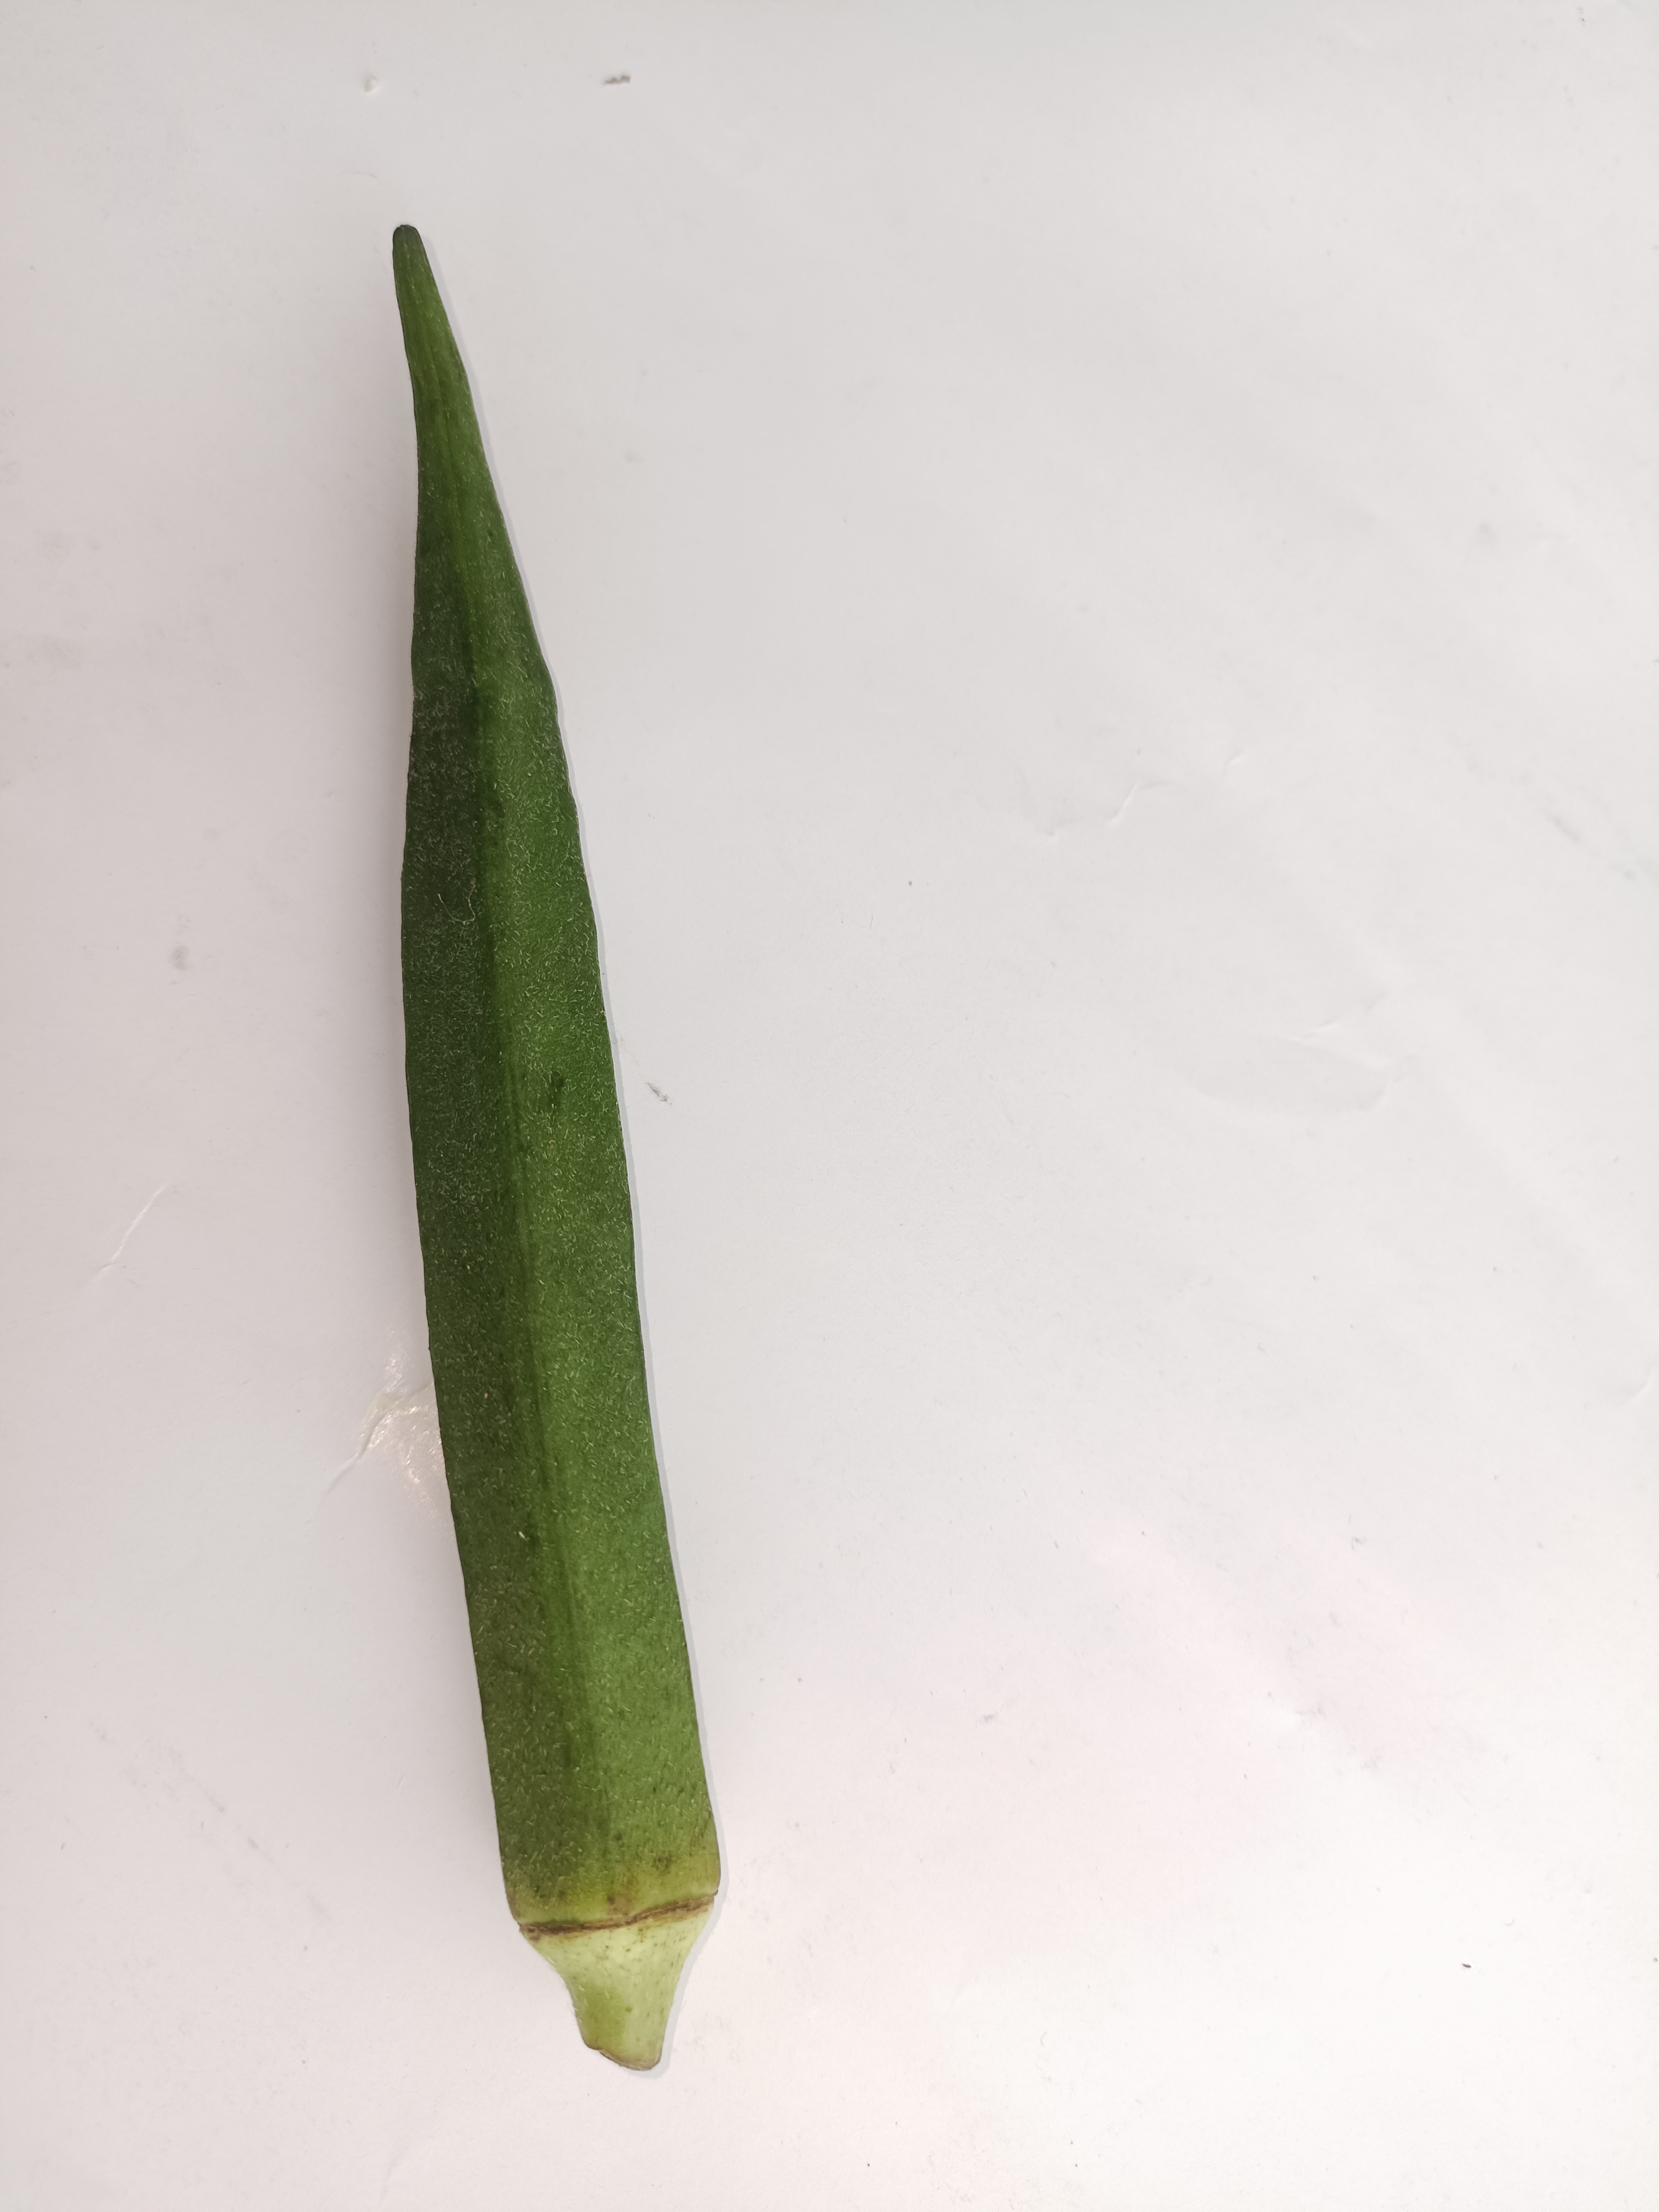
Label: Abelmoschus esculentus